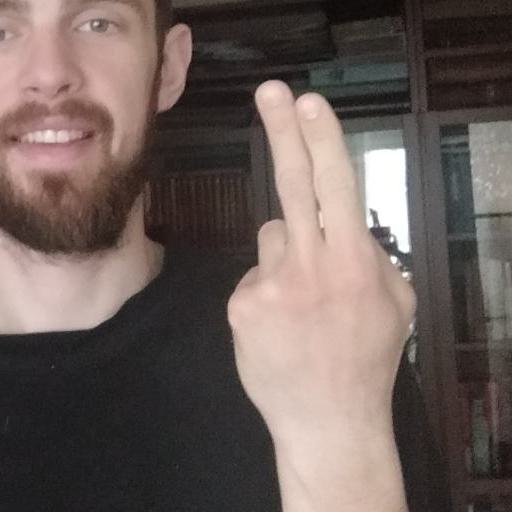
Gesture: two_up_inverted